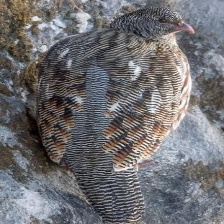
Species: SNOW PARTRIDGE
Scientific name: LERWA LERWA
ImageNet parent category: partridge